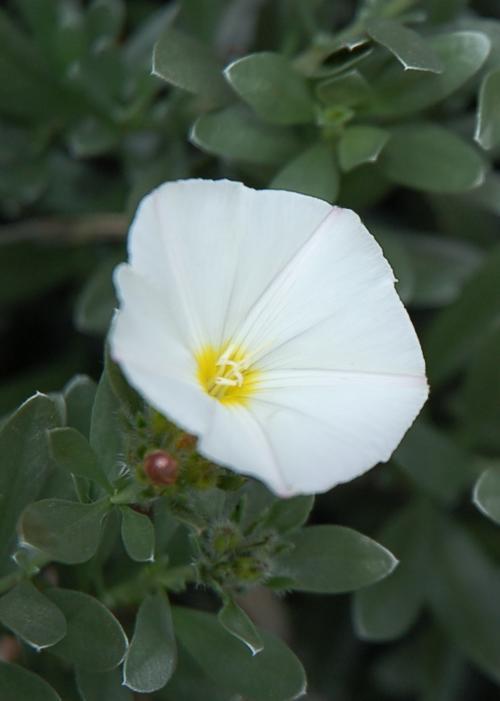
Label: silverbush